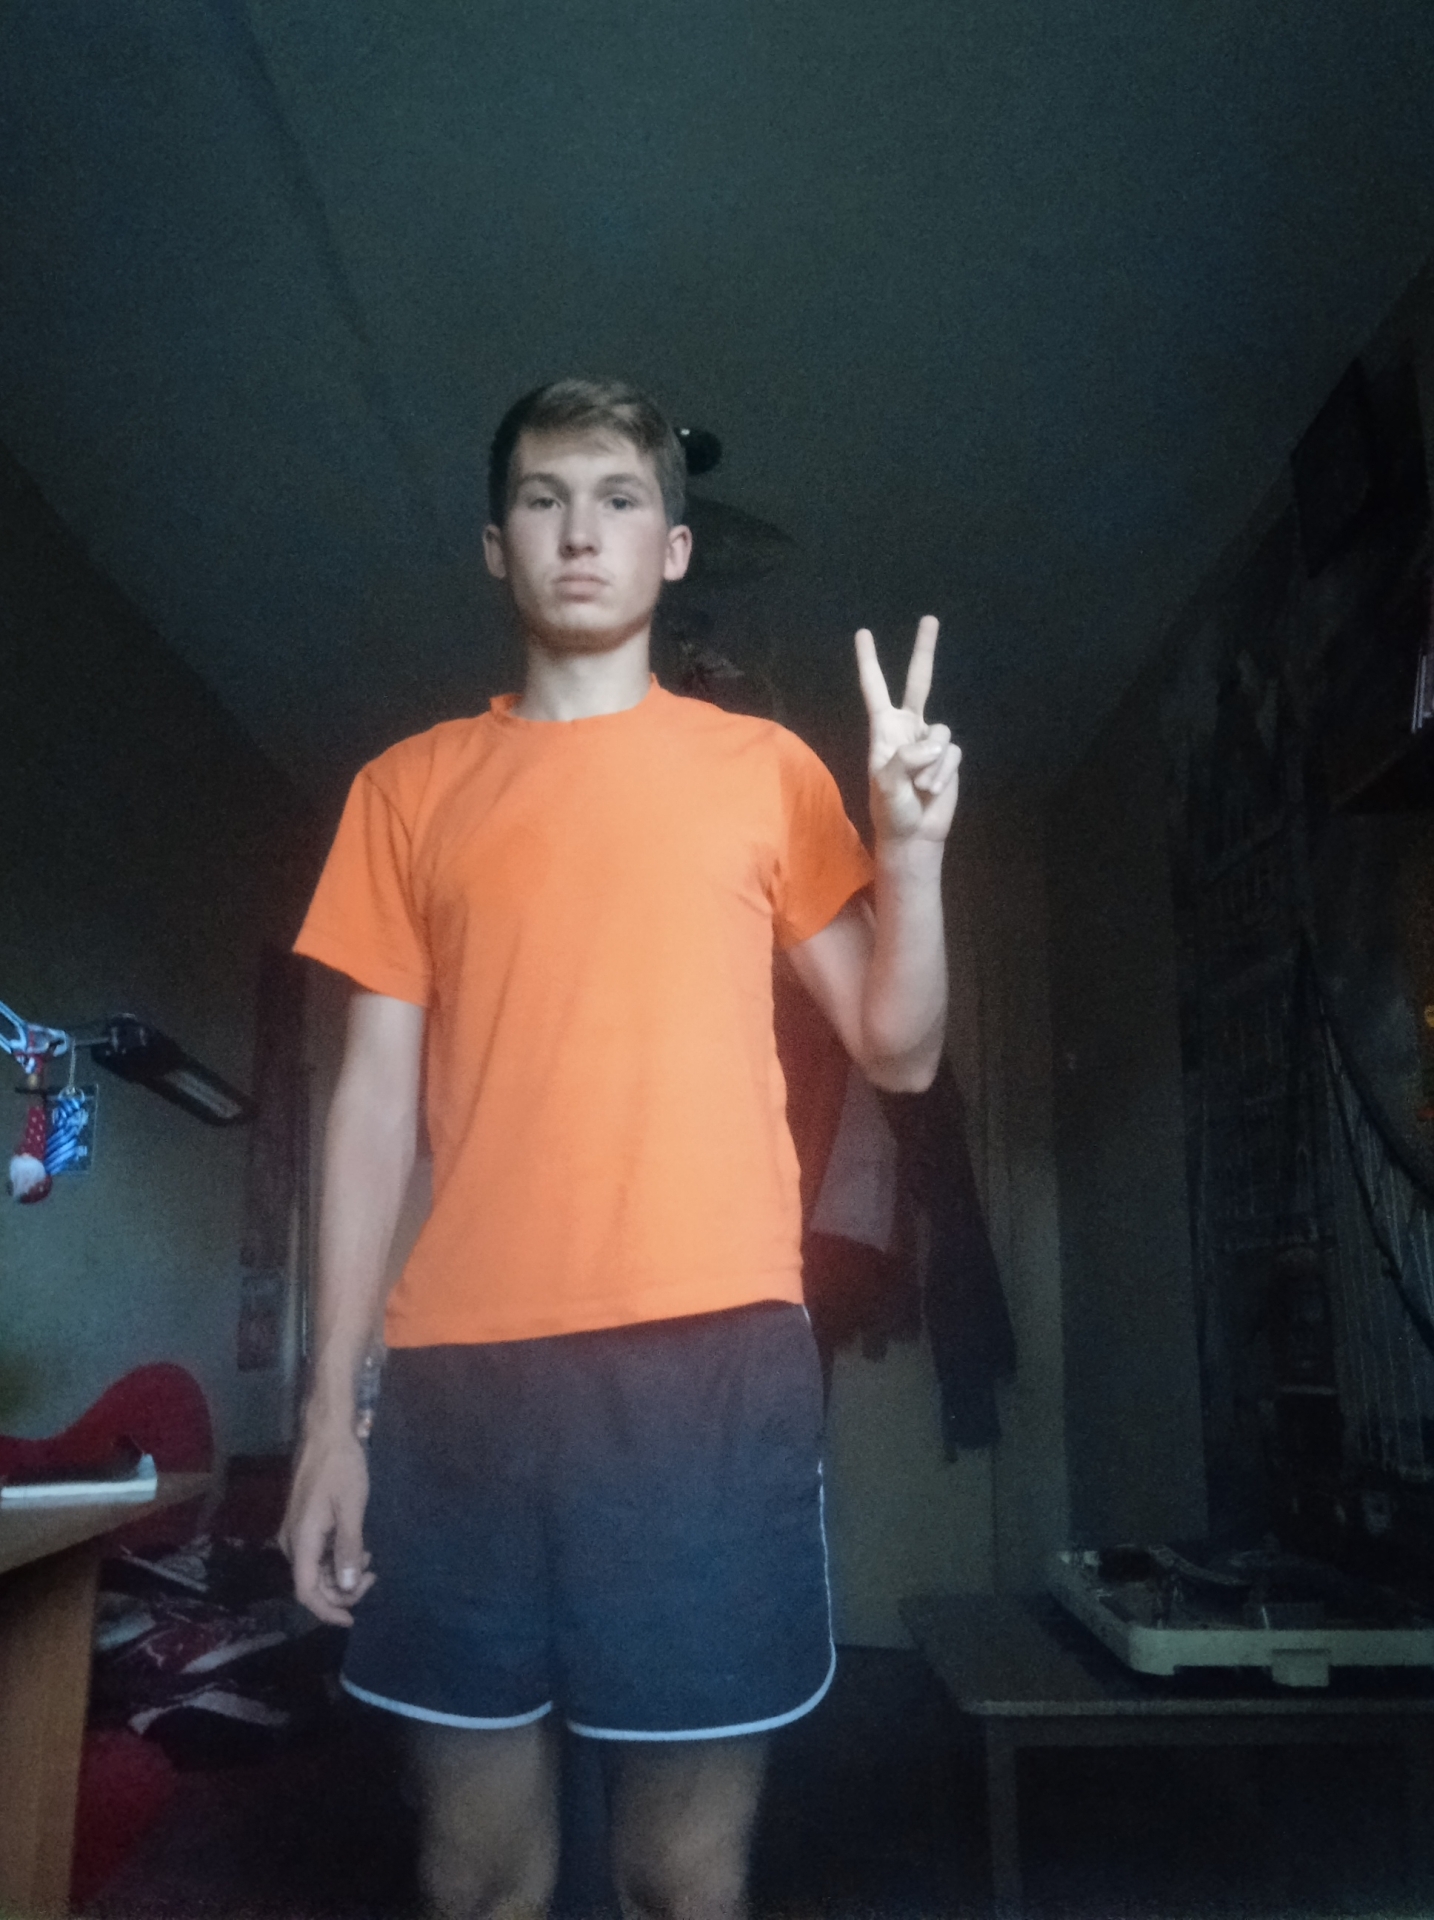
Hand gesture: peace